Oconto County Courthouse

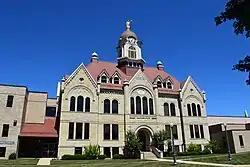
Oconto County Courthouse in July 2017

The Oconto County Courthouse is a county courthouse in Oconto, Wisconsin, United States. It houses the circuit court and government offices of Oconto County, Wisconsin. The courthouse was built in 1891, with major alterations in 1907 and 1963. It was listed on the National Register of Historic Places in 1982 and the state register of historic places in 1989 for its local architectural significance.